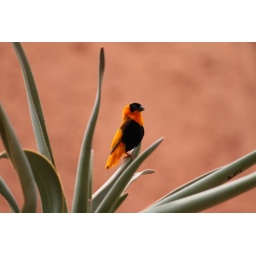
A very small bird that made a very loud noise. Perched on a plant in the &amp;quot;desert dome&amp;quot; area of the zoo.